Taeko Fukao

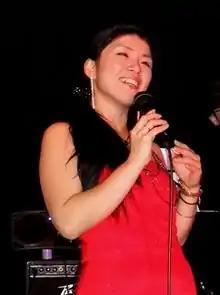
Taeko Fukao performing in 2010

, known professionally as Songbird TAeKO and formerly TAEKO, is a Japanese jazz singer from Shiga Prefecture, Japan. Fukao is based in Kyoto, but travels extensively throughout the US and Japan performing in jazz festivals and jazz club venues. In between national and local appearances she has recorded albums for Flat Nine Records.